Newport Workshops

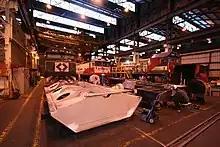
In the Downer Rail section, BL, G, and N class diesel locomotives are undergoing overhauls in August 2007

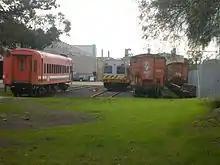
South end of Newport Workshops, Downer Rail section in June 2008

Since Downer Vacated the site in 2024, V/Line has taken over tenancy of the site for rollingstock storage and to contract the operation of the broad gauge underfloor wheel lathe, one of 3 in Victoria (the others being at Metro Trains Melbourne's Craigieburn and Pakenham East Depots) to Alstom. Most of the former Boiler Shop is leased to Metro Trains Melbourne for maintenance of their Siemens Nexas trains.